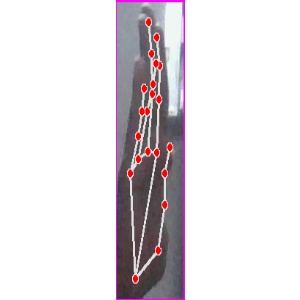
अक्षर: द